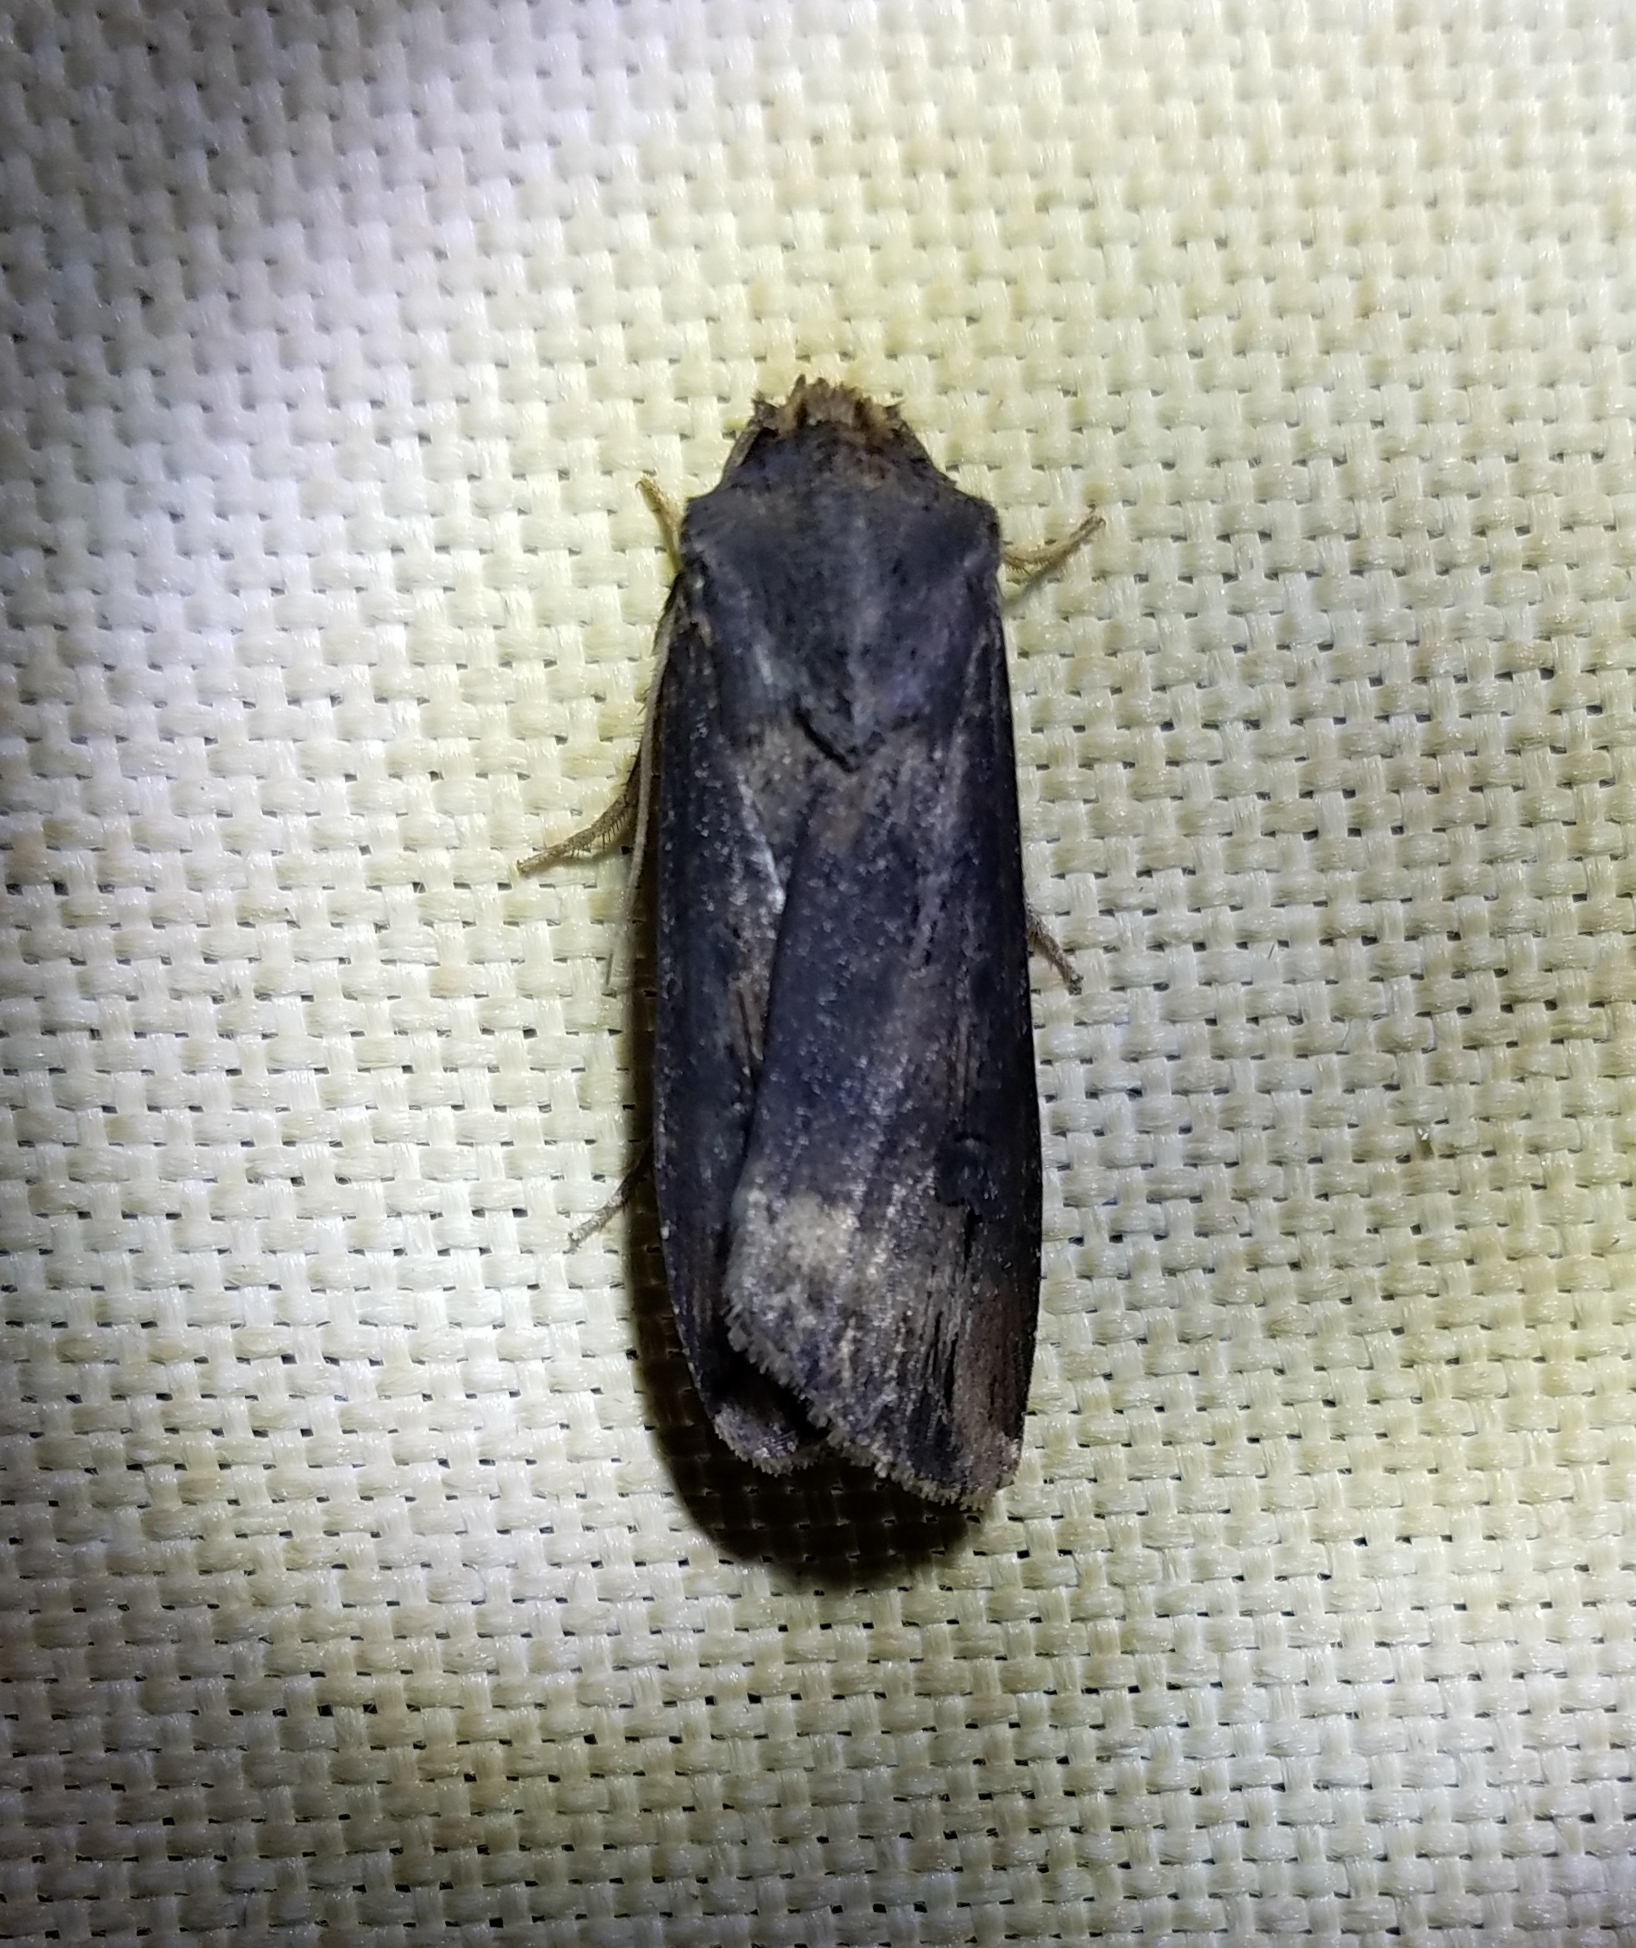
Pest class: cutworms